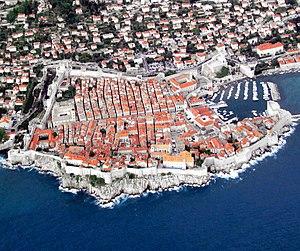
Game of Thrones [geɪm əv θɹoʊnz], également appelée Le Trône de fer selon le titre français de l'œuvre romanesque dont elle est adaptée, est une série télévisée américaine médiéval-fantastique créée par David Benioff et D. B. Weiss, diffusée entre le 17 avril 2011 et le 19 mai 2019 sur HBO.
La vieille ville de Dubrovnik est le centre historique de cette ville du Sud de la Croatie située sur la côte dalmate. Localisée sur un promontoire rocheux au-dessus de la mer Adriatique, elle est délimitée par des falaises à l'ouest et au sud, par son port à l'est et par d'imposants remparts au nord et à l'ouest.